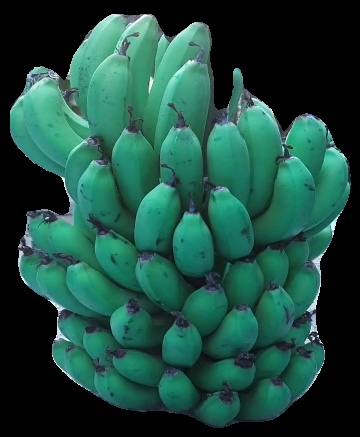
Variety: pachbale
Grade: grade2